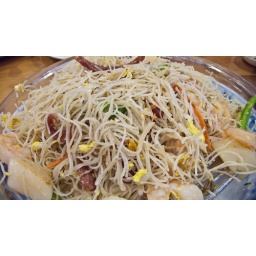
The fish cake in this was particularly good.